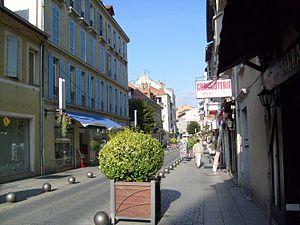
La rue Carnot, Gap (Hautes-Alpes)